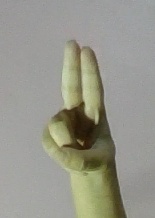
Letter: taa